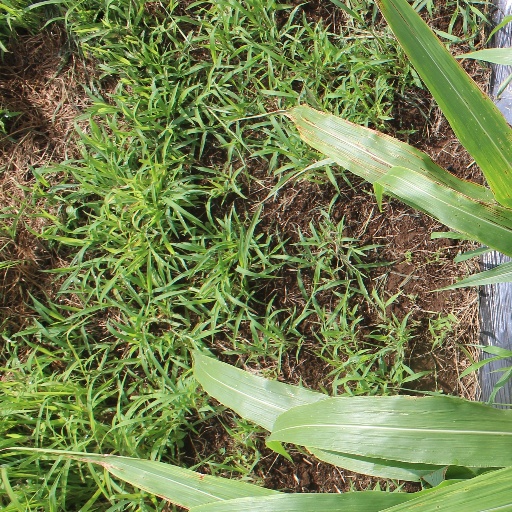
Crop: sorghum